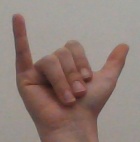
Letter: ya